Bruniquel Cave

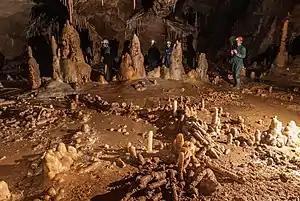
The ring structures built in Bruniquel cave by Neanderthals using speleofacts

Bruniquel Cave is an archeological site near Bruniquel, in an area which has many paleolithic sites, east of Montauban in southwestern France. Annular (ring) and accumulation (pile) structures made of broken stalagmites have been found 336 metres from the cave entrance. Traces of fire were also found. The constructions have been dated to approximately 176,500 years ago.